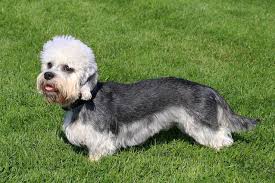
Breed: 211-n000052-Dandie_Dinmont